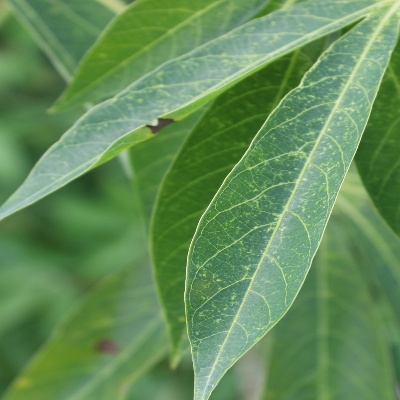
Crop: Cassava
Condition: green mite